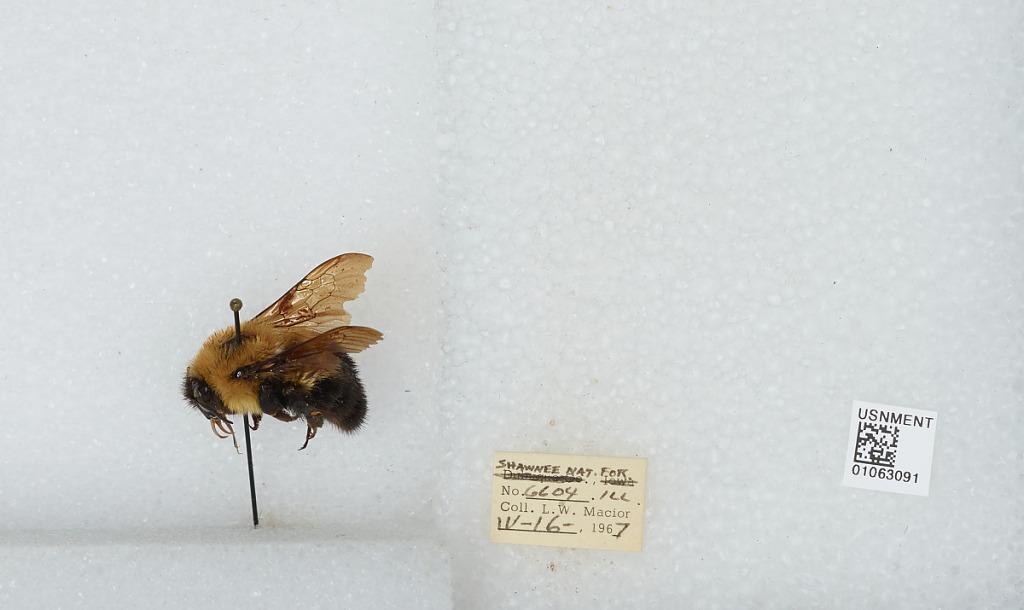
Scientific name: Bombus (Pyrobombus) bimaculatus Cresson
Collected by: L. Macior
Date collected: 1967-4-16
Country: United States
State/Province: Illinois
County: Johnson
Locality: Shawnee National Forest
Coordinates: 37.5, -88.67